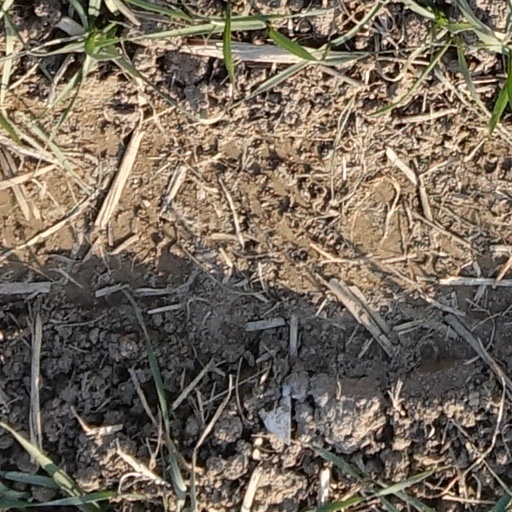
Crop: wheat